Utah State Route 36

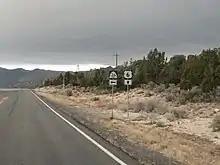
US-6 approaching junction with SR-36

The road from SR-4 (by 1926 US-40, now SR-138) at Mills Junction south to Clover, forming part of the Lincoln Highway, was added to the state highway system in 1910 (Mills Junction to Tooele) and 1912 (Tooele to Clover). A 1925 law extended it south from Saint John Station (northeast of Clover) to Tintic Junction, and in 1927 the state legislature assigned the SR-36 designation to the route from Mills Junction to Tooele Junction, as well as the spur to Clover until 1931, when it became SR-58. Coinciding with the eventual construction of I-80 through the area, SR-36 was extended north from its northern terminus at US-40 to its eventual interchange with I-80 at Lake Point in 1965. The south leg of the triangular intersection at Tintic Junction was designated State Route 67 by the legislature in 1975, only to be changed back to a spur of SR-36 in 1991 because of motorist confusion.